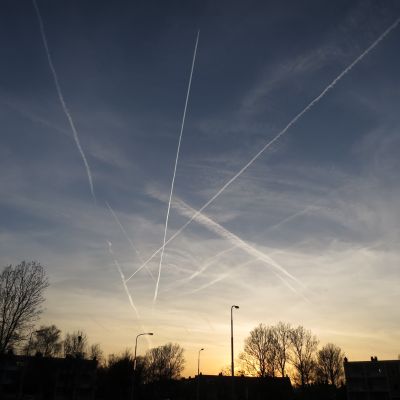
Cloud type: Contrail (Ct)